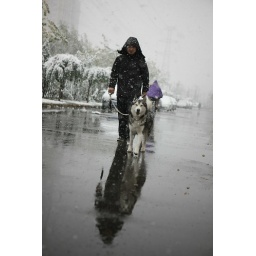
person walking a dog in the snow